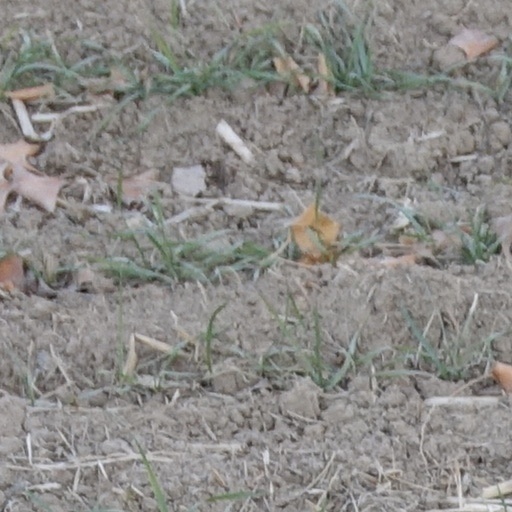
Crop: wheat